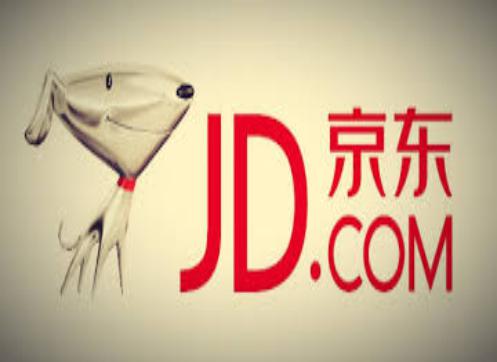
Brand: jd
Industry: Others